Three Strangers

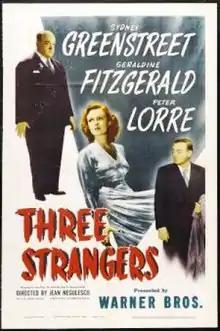
theatrical release poster

Three Strangers is a 1946 American film noir crime drama directed by Jean Negulesco and starring Sydney Greenstreet, Geraldine Fitzgerald, and Peter Lorre, and featuring Joan Lorring and Alan Napier. The screenplay was written by John Huston and Howard Koch. It was produced and distributed by Warner Brothers.